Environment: real
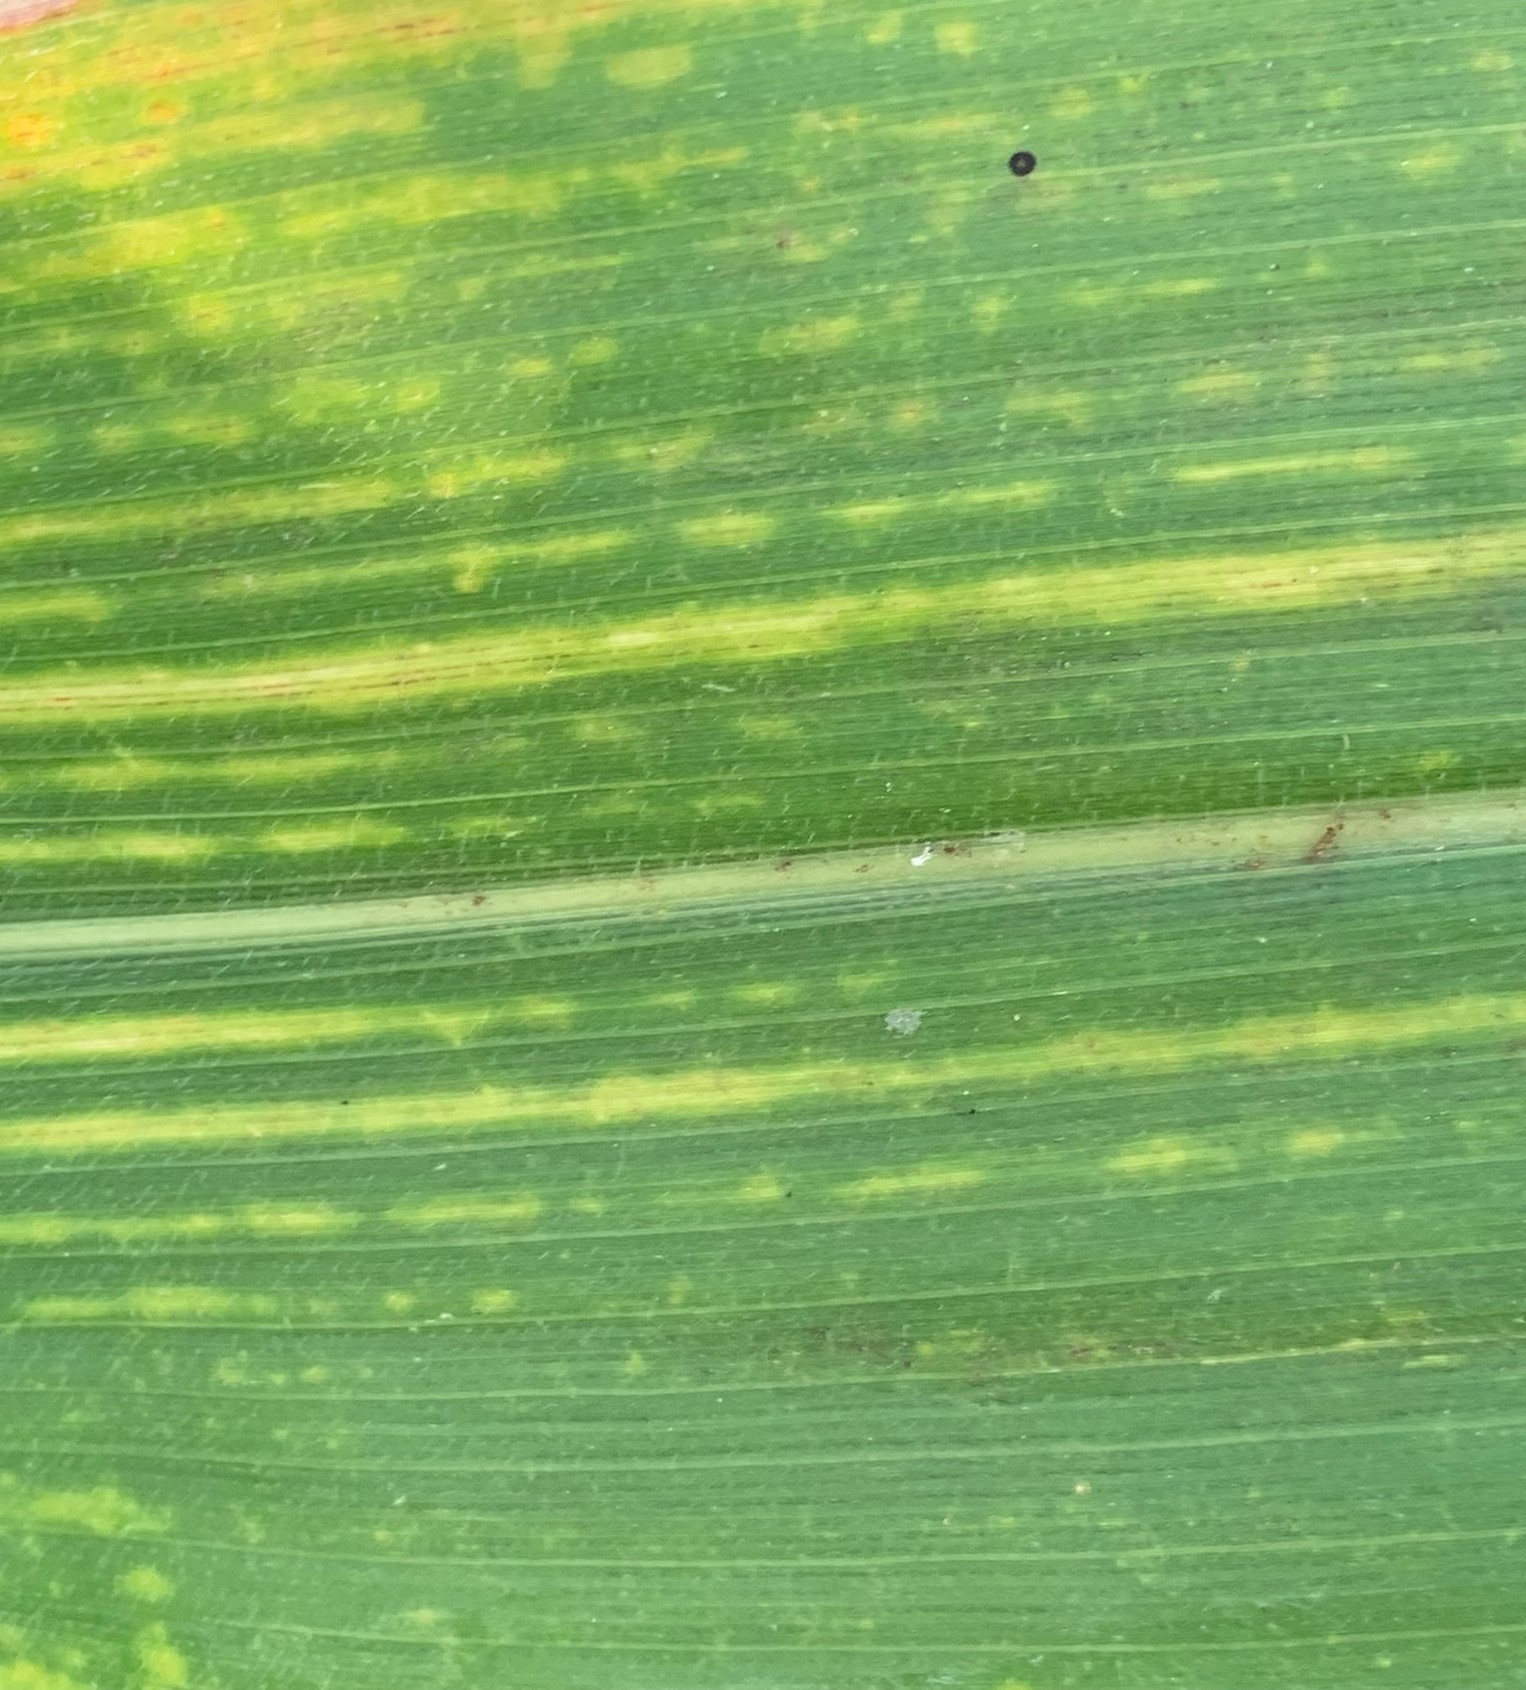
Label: lethal_necrosis